Dr. Ian

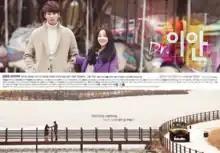

Dr. Ian is a South Korean–China joint project web series starring Sandara Park and Kim Young-kwang in leading roles. The drama has garnered 1,774,308 views on Naver as of May 2016.